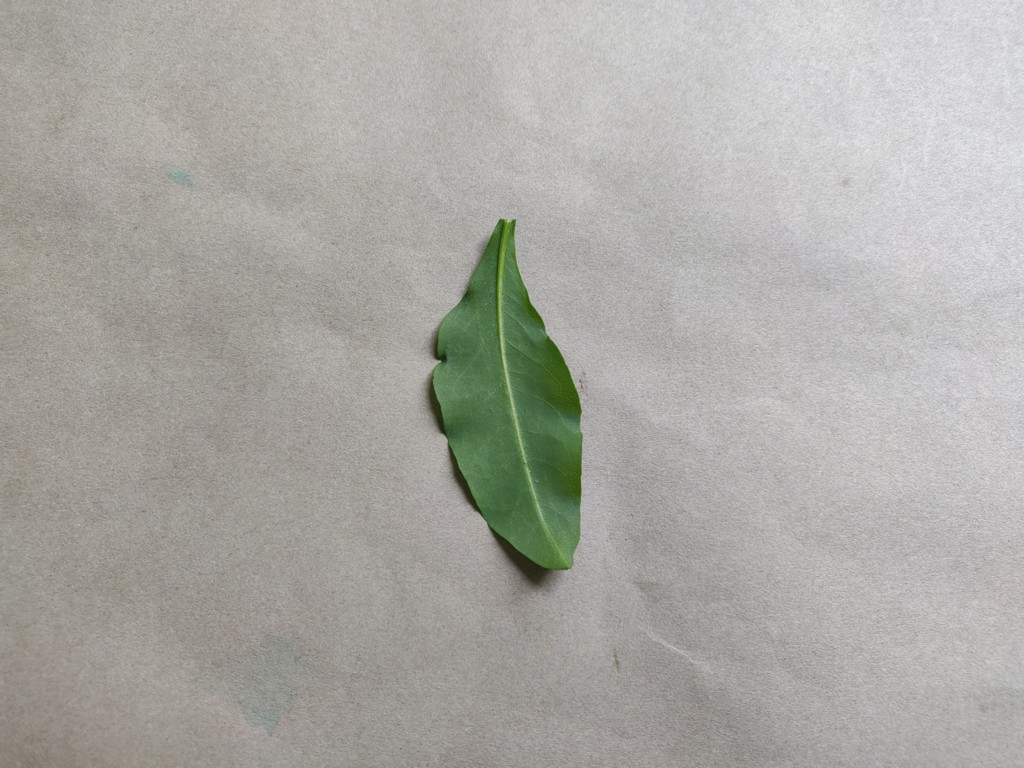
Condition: Healthy
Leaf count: single
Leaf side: back